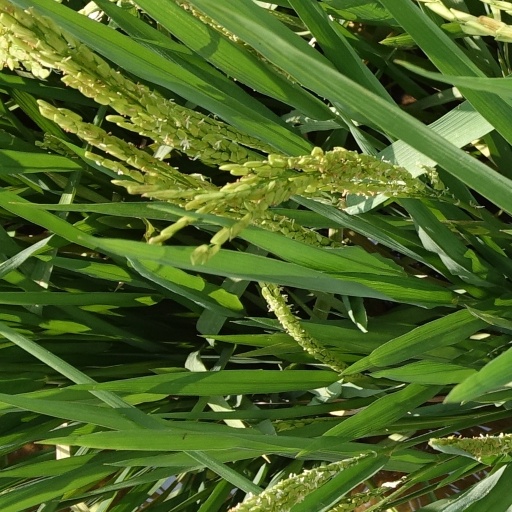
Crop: rice